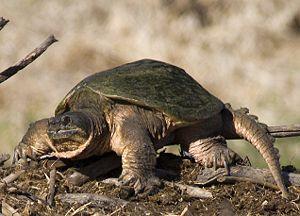
Chelydra est un genre de tortue de la famille des Chelydridae.
La Tortue serpentine est une espèce de tortues de la famille des Chelydridae. Autrefois seule espèce de son genre, deux de ses sous-espèces ont été élevées au rang d'espèces en 2010.